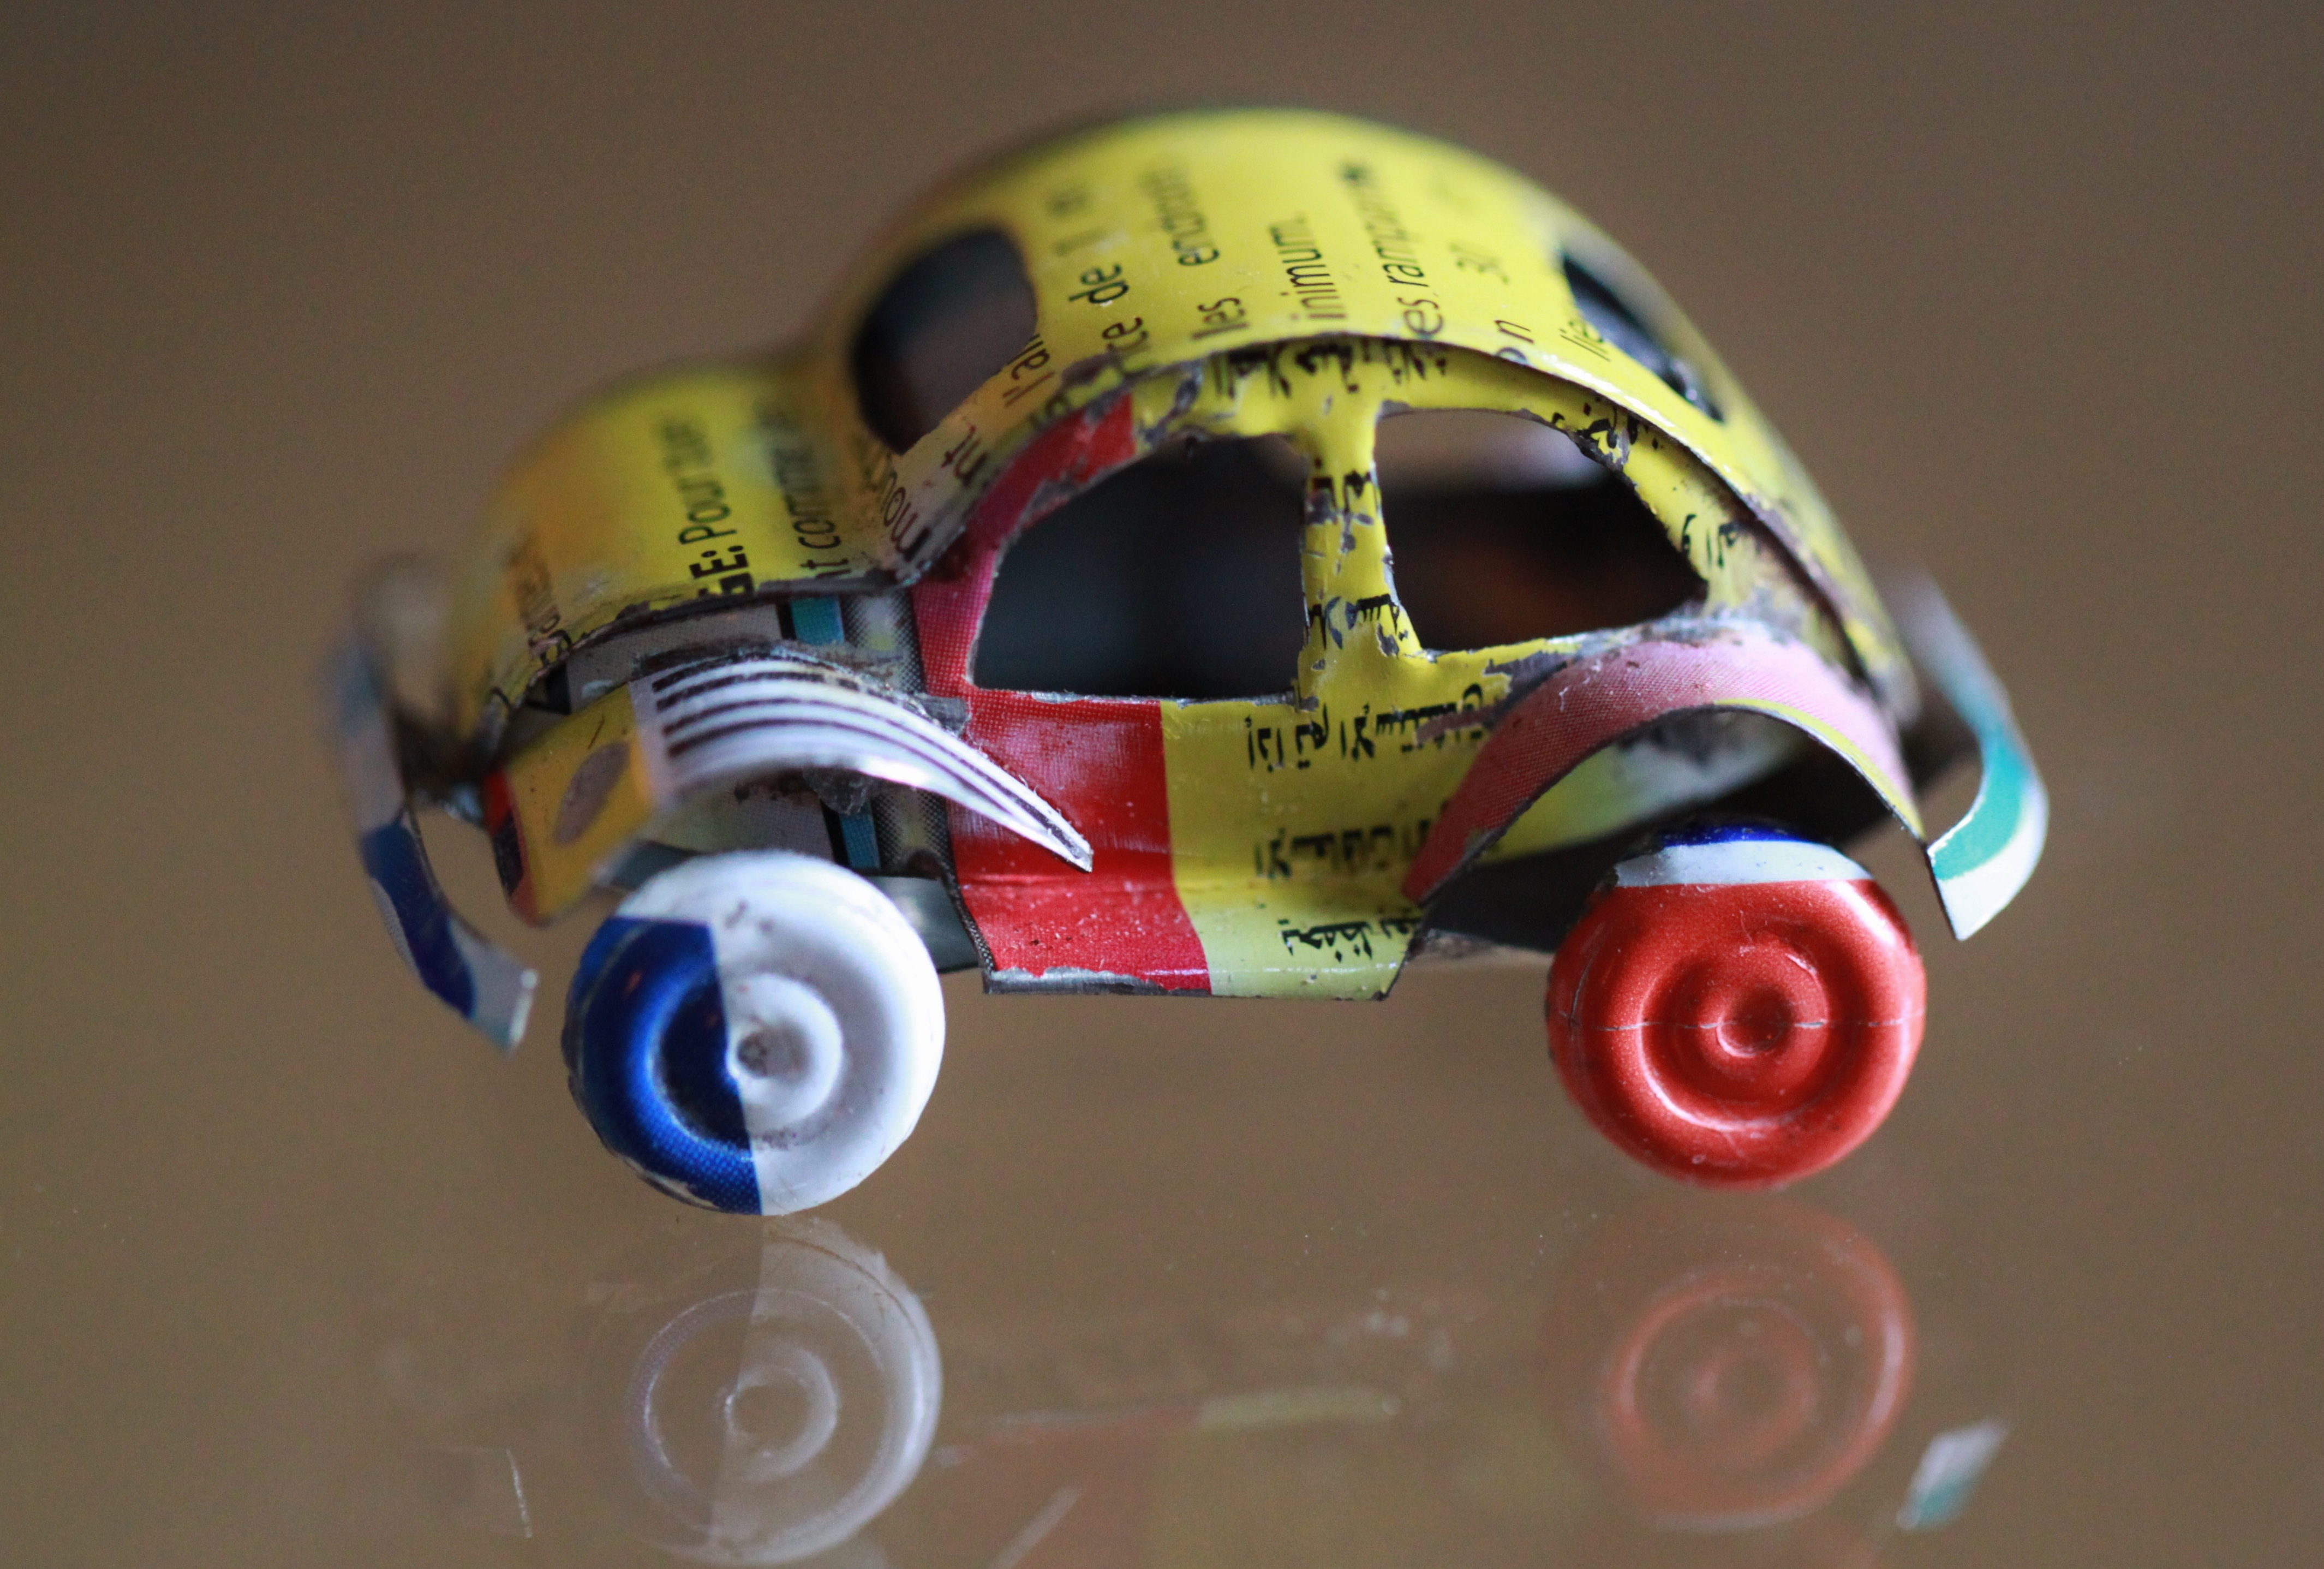
vw, volkswagen, vehicle, africa, metal, auto, toy, automotive, miniature, sheet, toys, recycling, recycled, mirroring, toy car, tin can, model car, sheet metal car, tin toys, can car, from cans